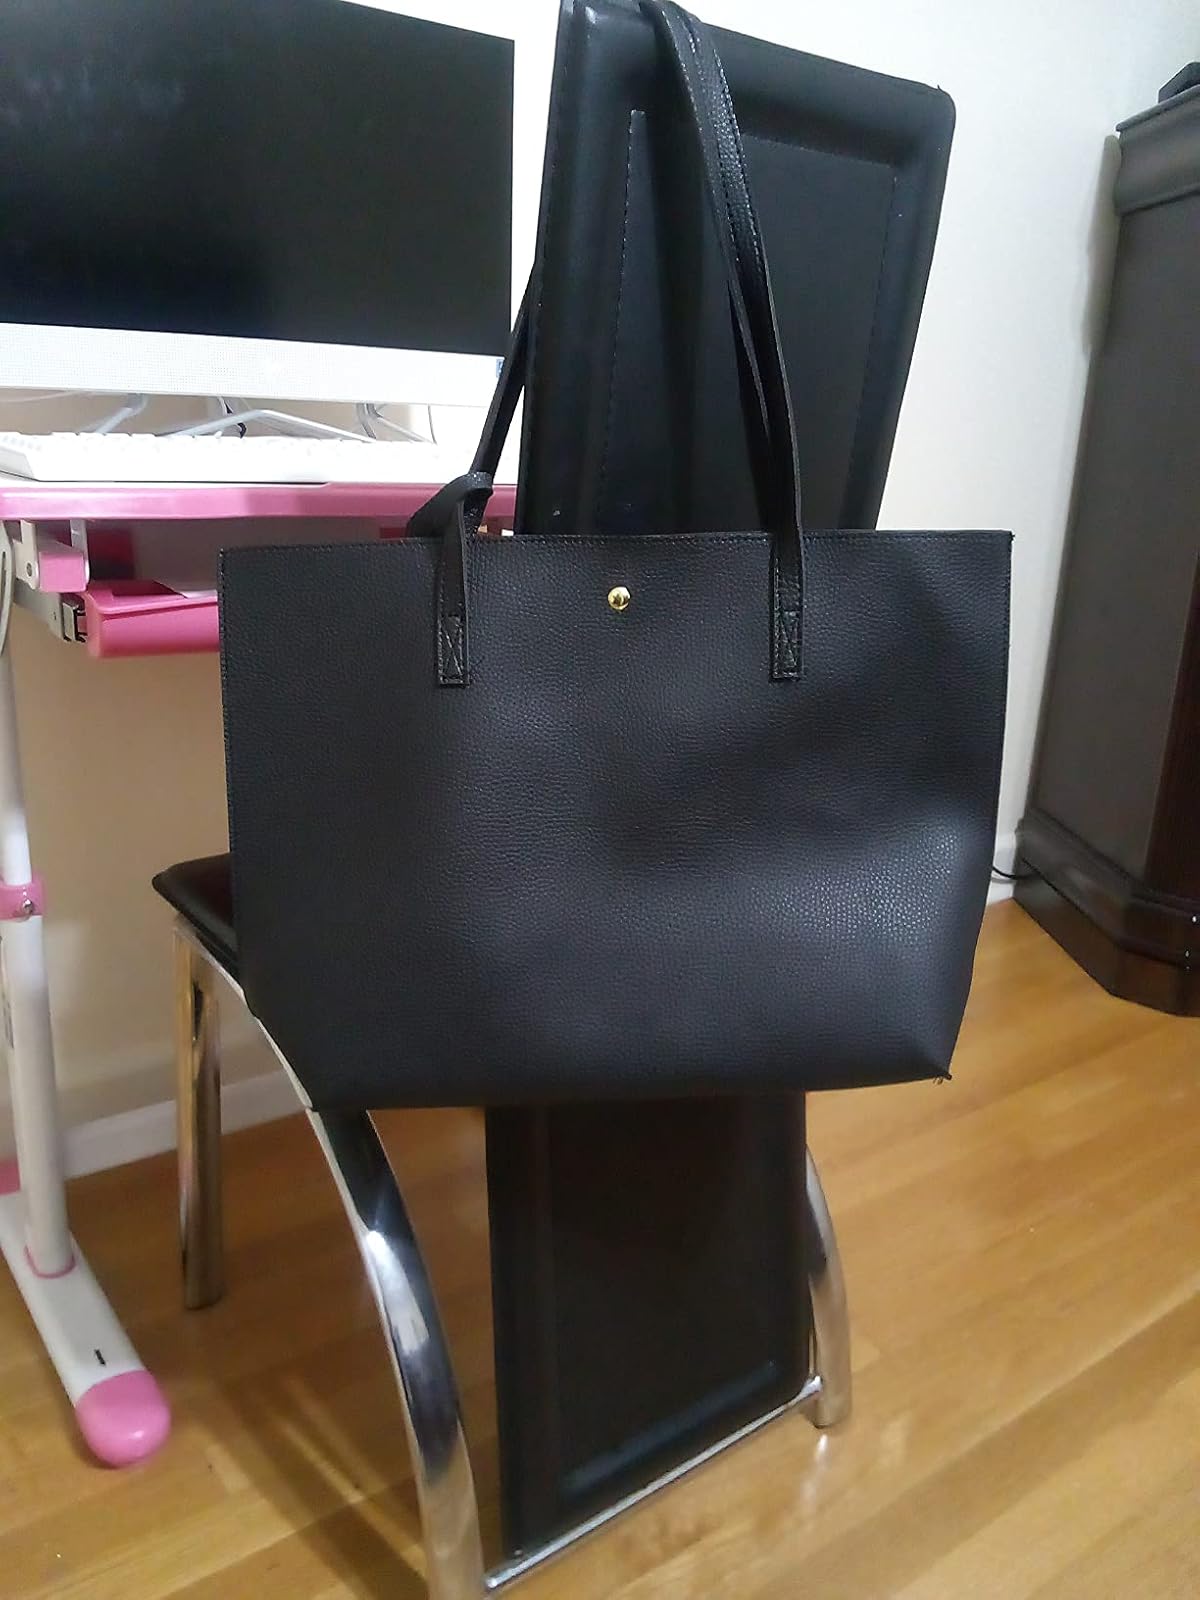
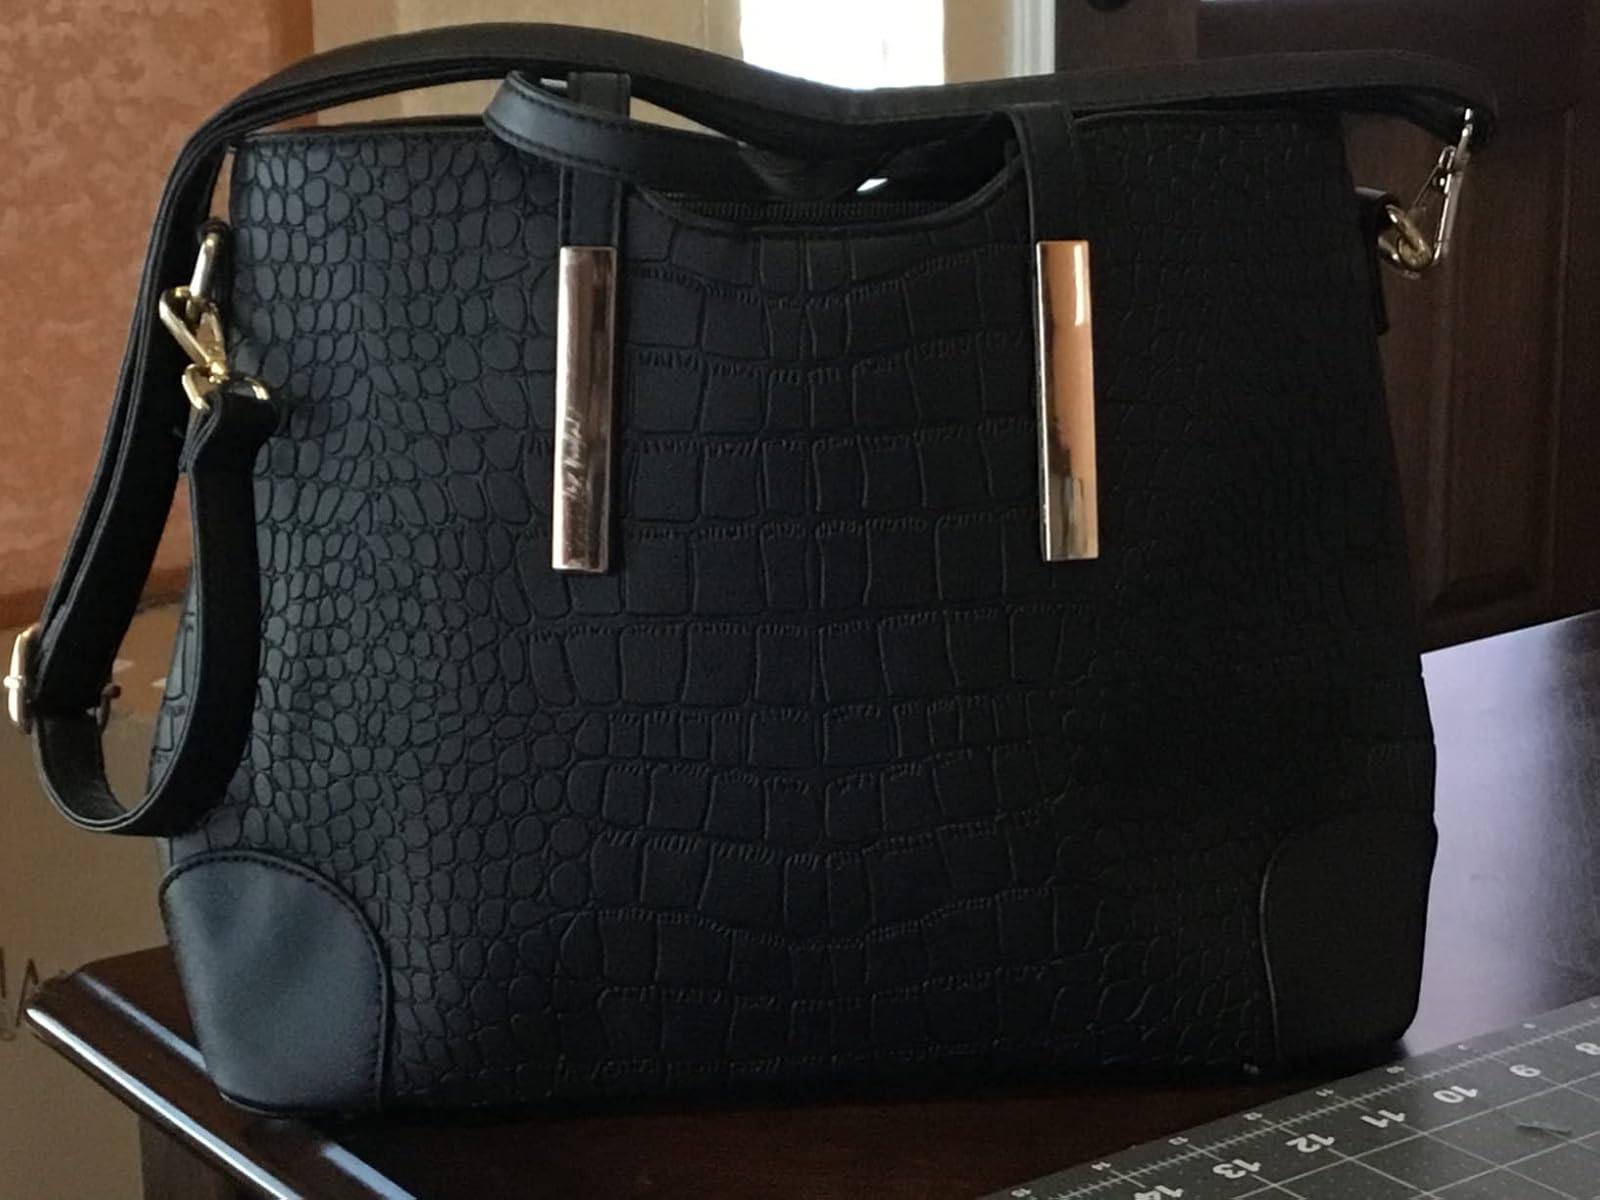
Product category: accessories_handbag
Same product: no